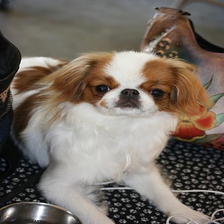
Species: dog
Breed: japanese chin